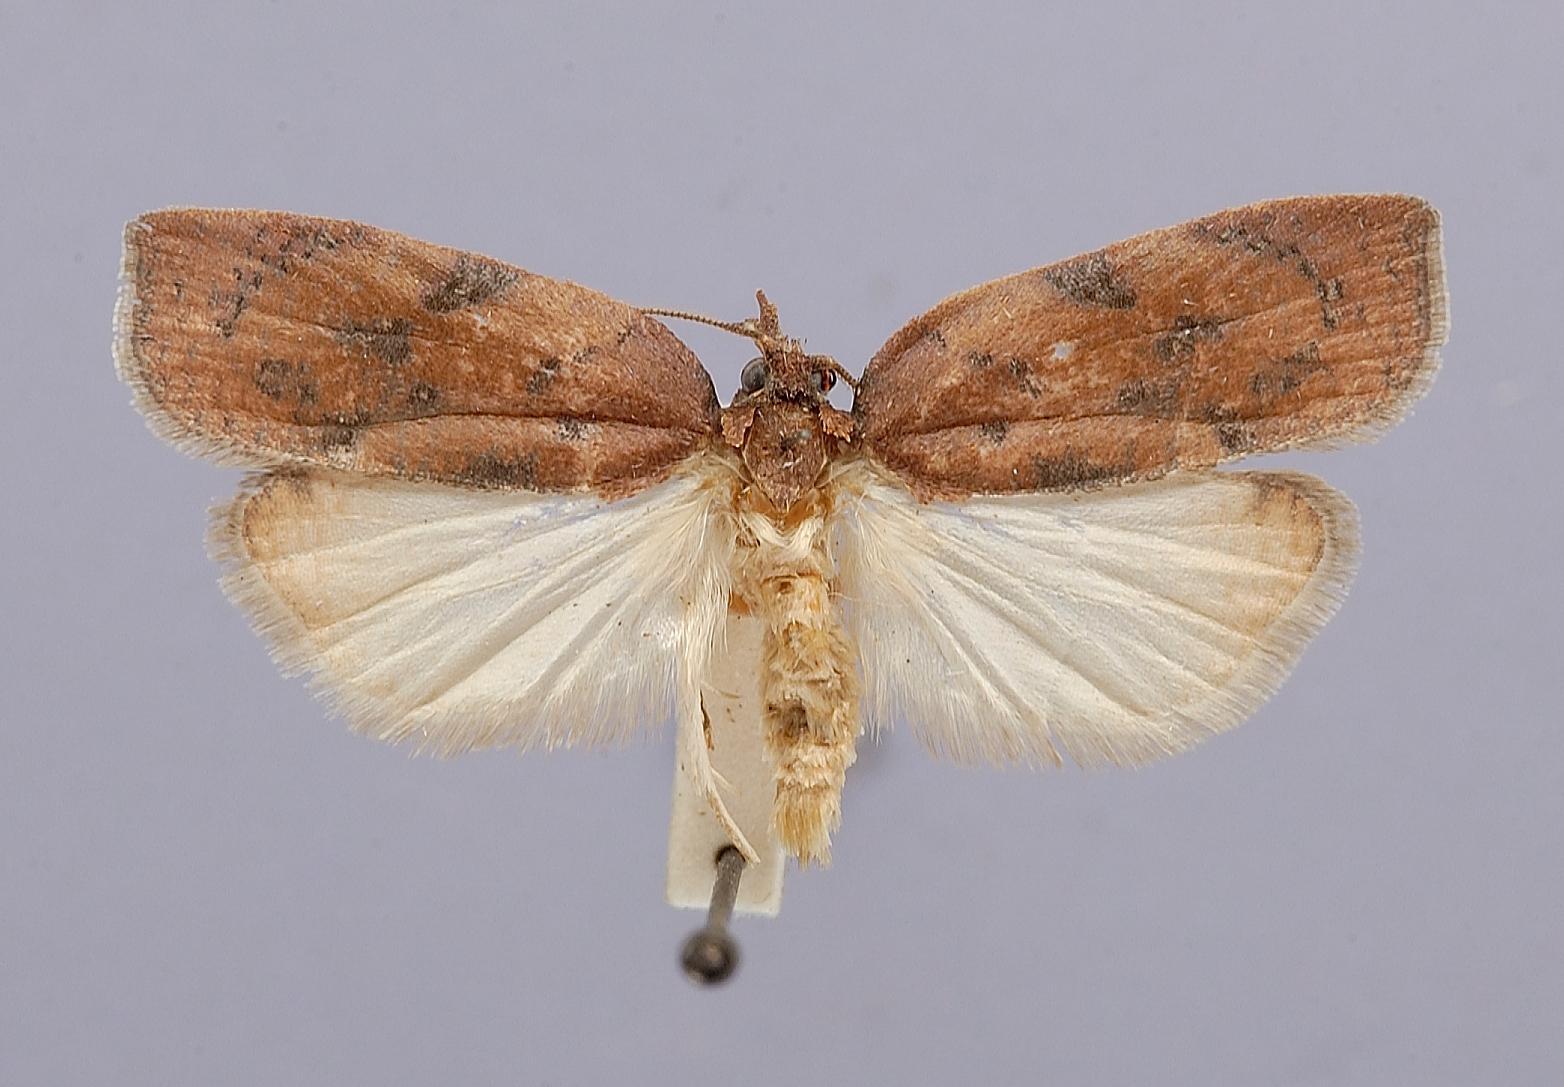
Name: Amorbia essigana
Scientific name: Amorbia essigana Busck, 1929
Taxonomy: Animalia, Arthropoda, Insecta, Lepidoptera, Tortricidae
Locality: Chula Vista, San Diego, California, United States
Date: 8 Dec 1928